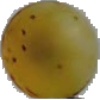
Label: Grape White 3